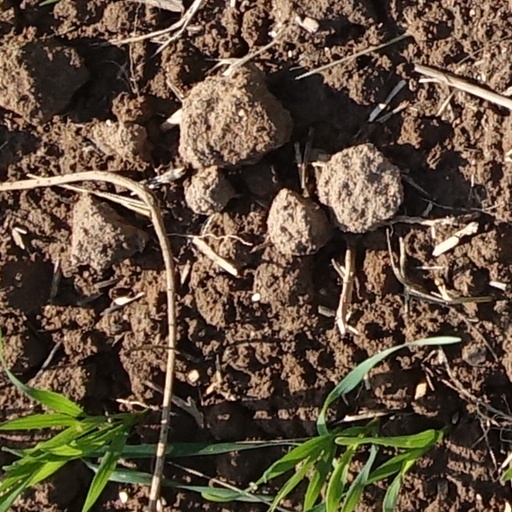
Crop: wheat